2nd district of Budapest

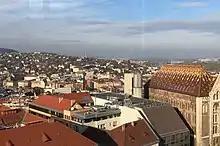
Budapest II from Buda tower

The 2nd district of Budapest is a district of Budapest, Hungary. It has an area of 36.34 km and is situated to the south of the 3rd district and to the north of the 1st district and the 12th district.